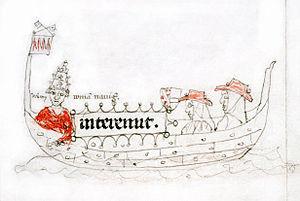
Enluminure dans ""Miscellanea historica"", livre de la seconde moitié du XIVe siècle représentant le Pape Urbain V et deux cardinaux pour leur voyage vers Rome, dont Pierre de La Jugie (blason)"
Guillaume Grimoard devint le sixième pape à Avignon et le 200ᵉ pape de l’Église catholique sous le nom d’Urbain V. Originaire des pays de la langue d’oc, comme ses prédécesseurs, natif du Gévaudan dans une famille liée à celle des Sabran, il commença à vivre et à étudier à proximité de la vallée du Rhône. Elzéar, un de ses oncles, était alors prieur de la chartreuse de Bonpas, près d’Avignon.
Pierre de La Jugie de La Montre, neveu de Clément VI et cousin de Grégoire XI, fut archevêque de Saragosse, Narbonne et Rouen, cardinal de Sainte-Marie in Cosmedin, dit le cardinal de Narbonne.